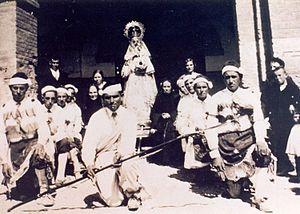
Villafrades de Campos est une commune de la province de Valladolid dans la communauté autonome de Castille-et-León en Espagne.